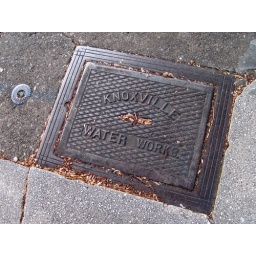
A rectangular metal plate leading to some sort of water thing underneath the Knoxville, Tennessee sidewalk.